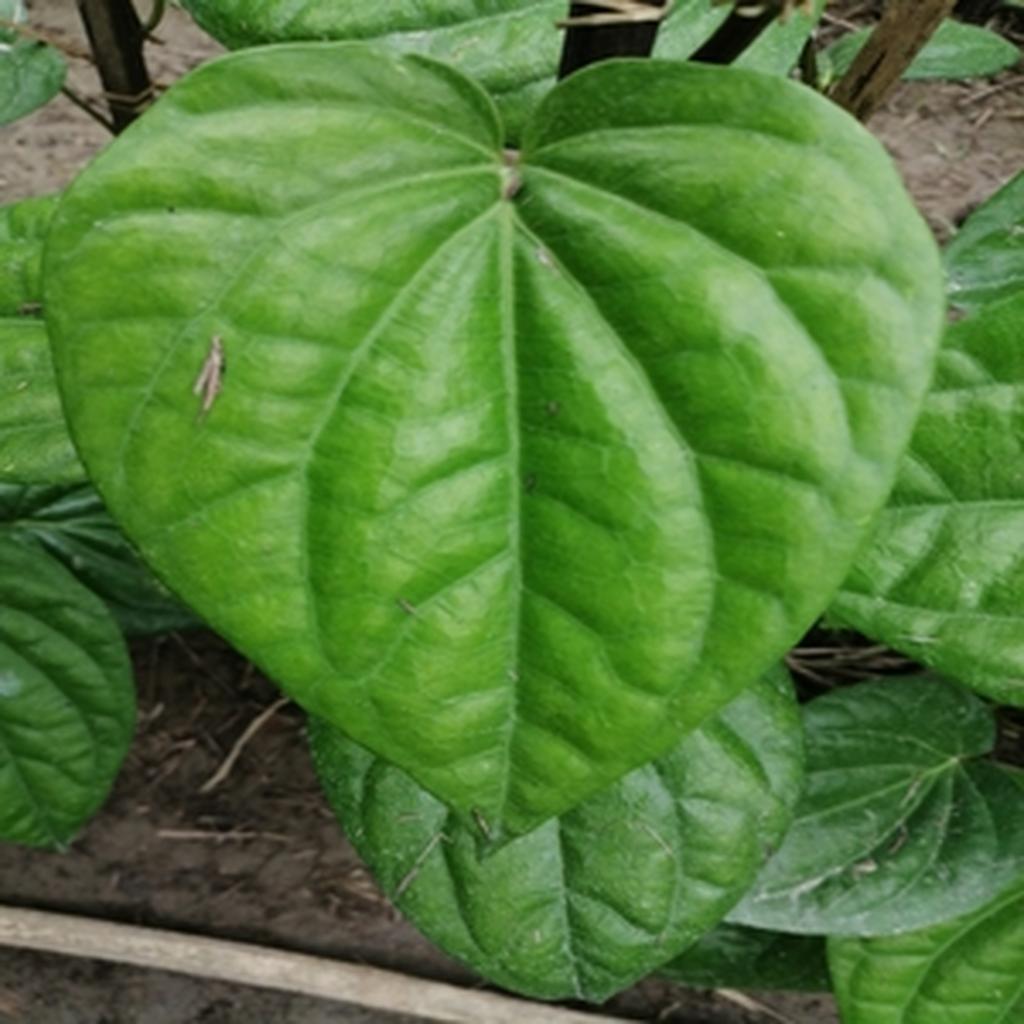
Label: Healthy_Leaf